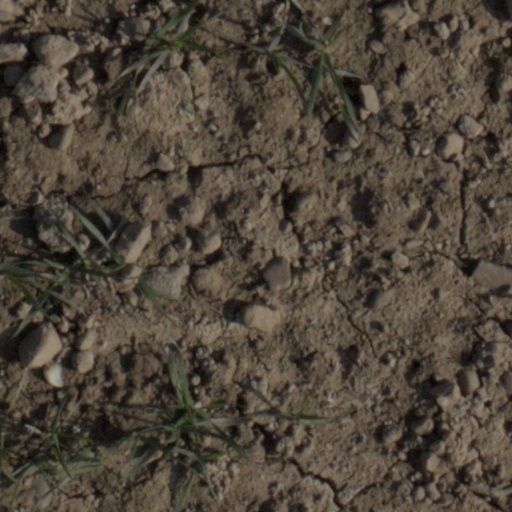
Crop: wheat